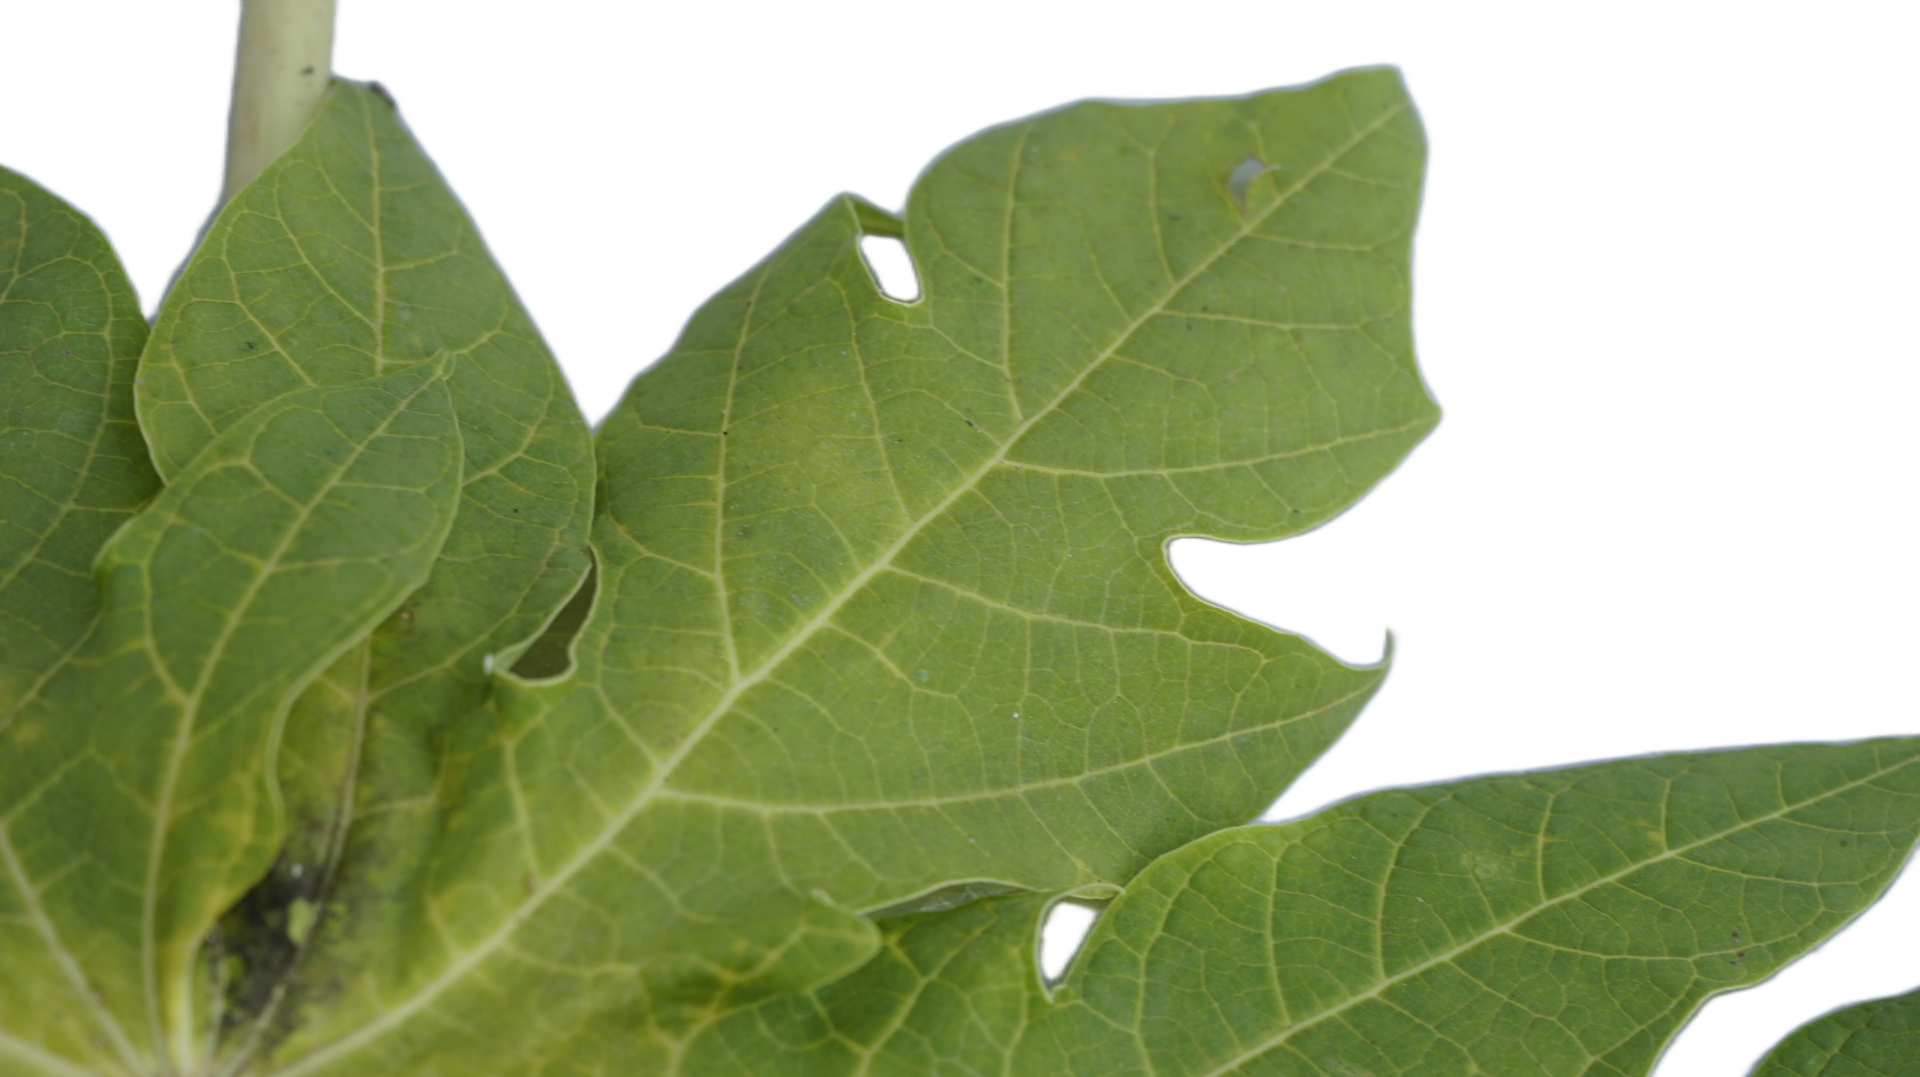
Crop: Papaya
Label: Carica_Insect_Hole